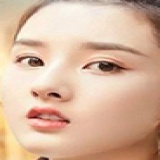
diễn viên Tống Tổ Nhi